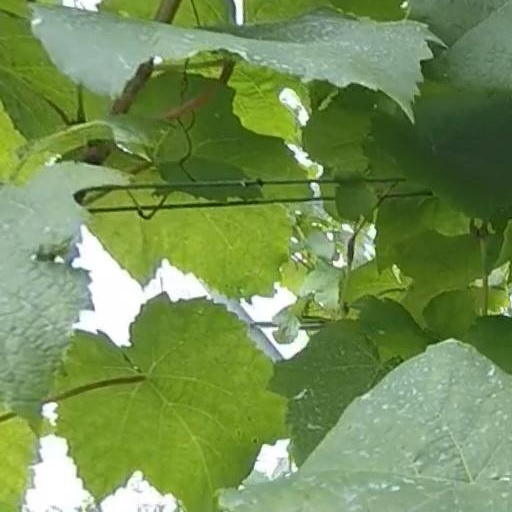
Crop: grape